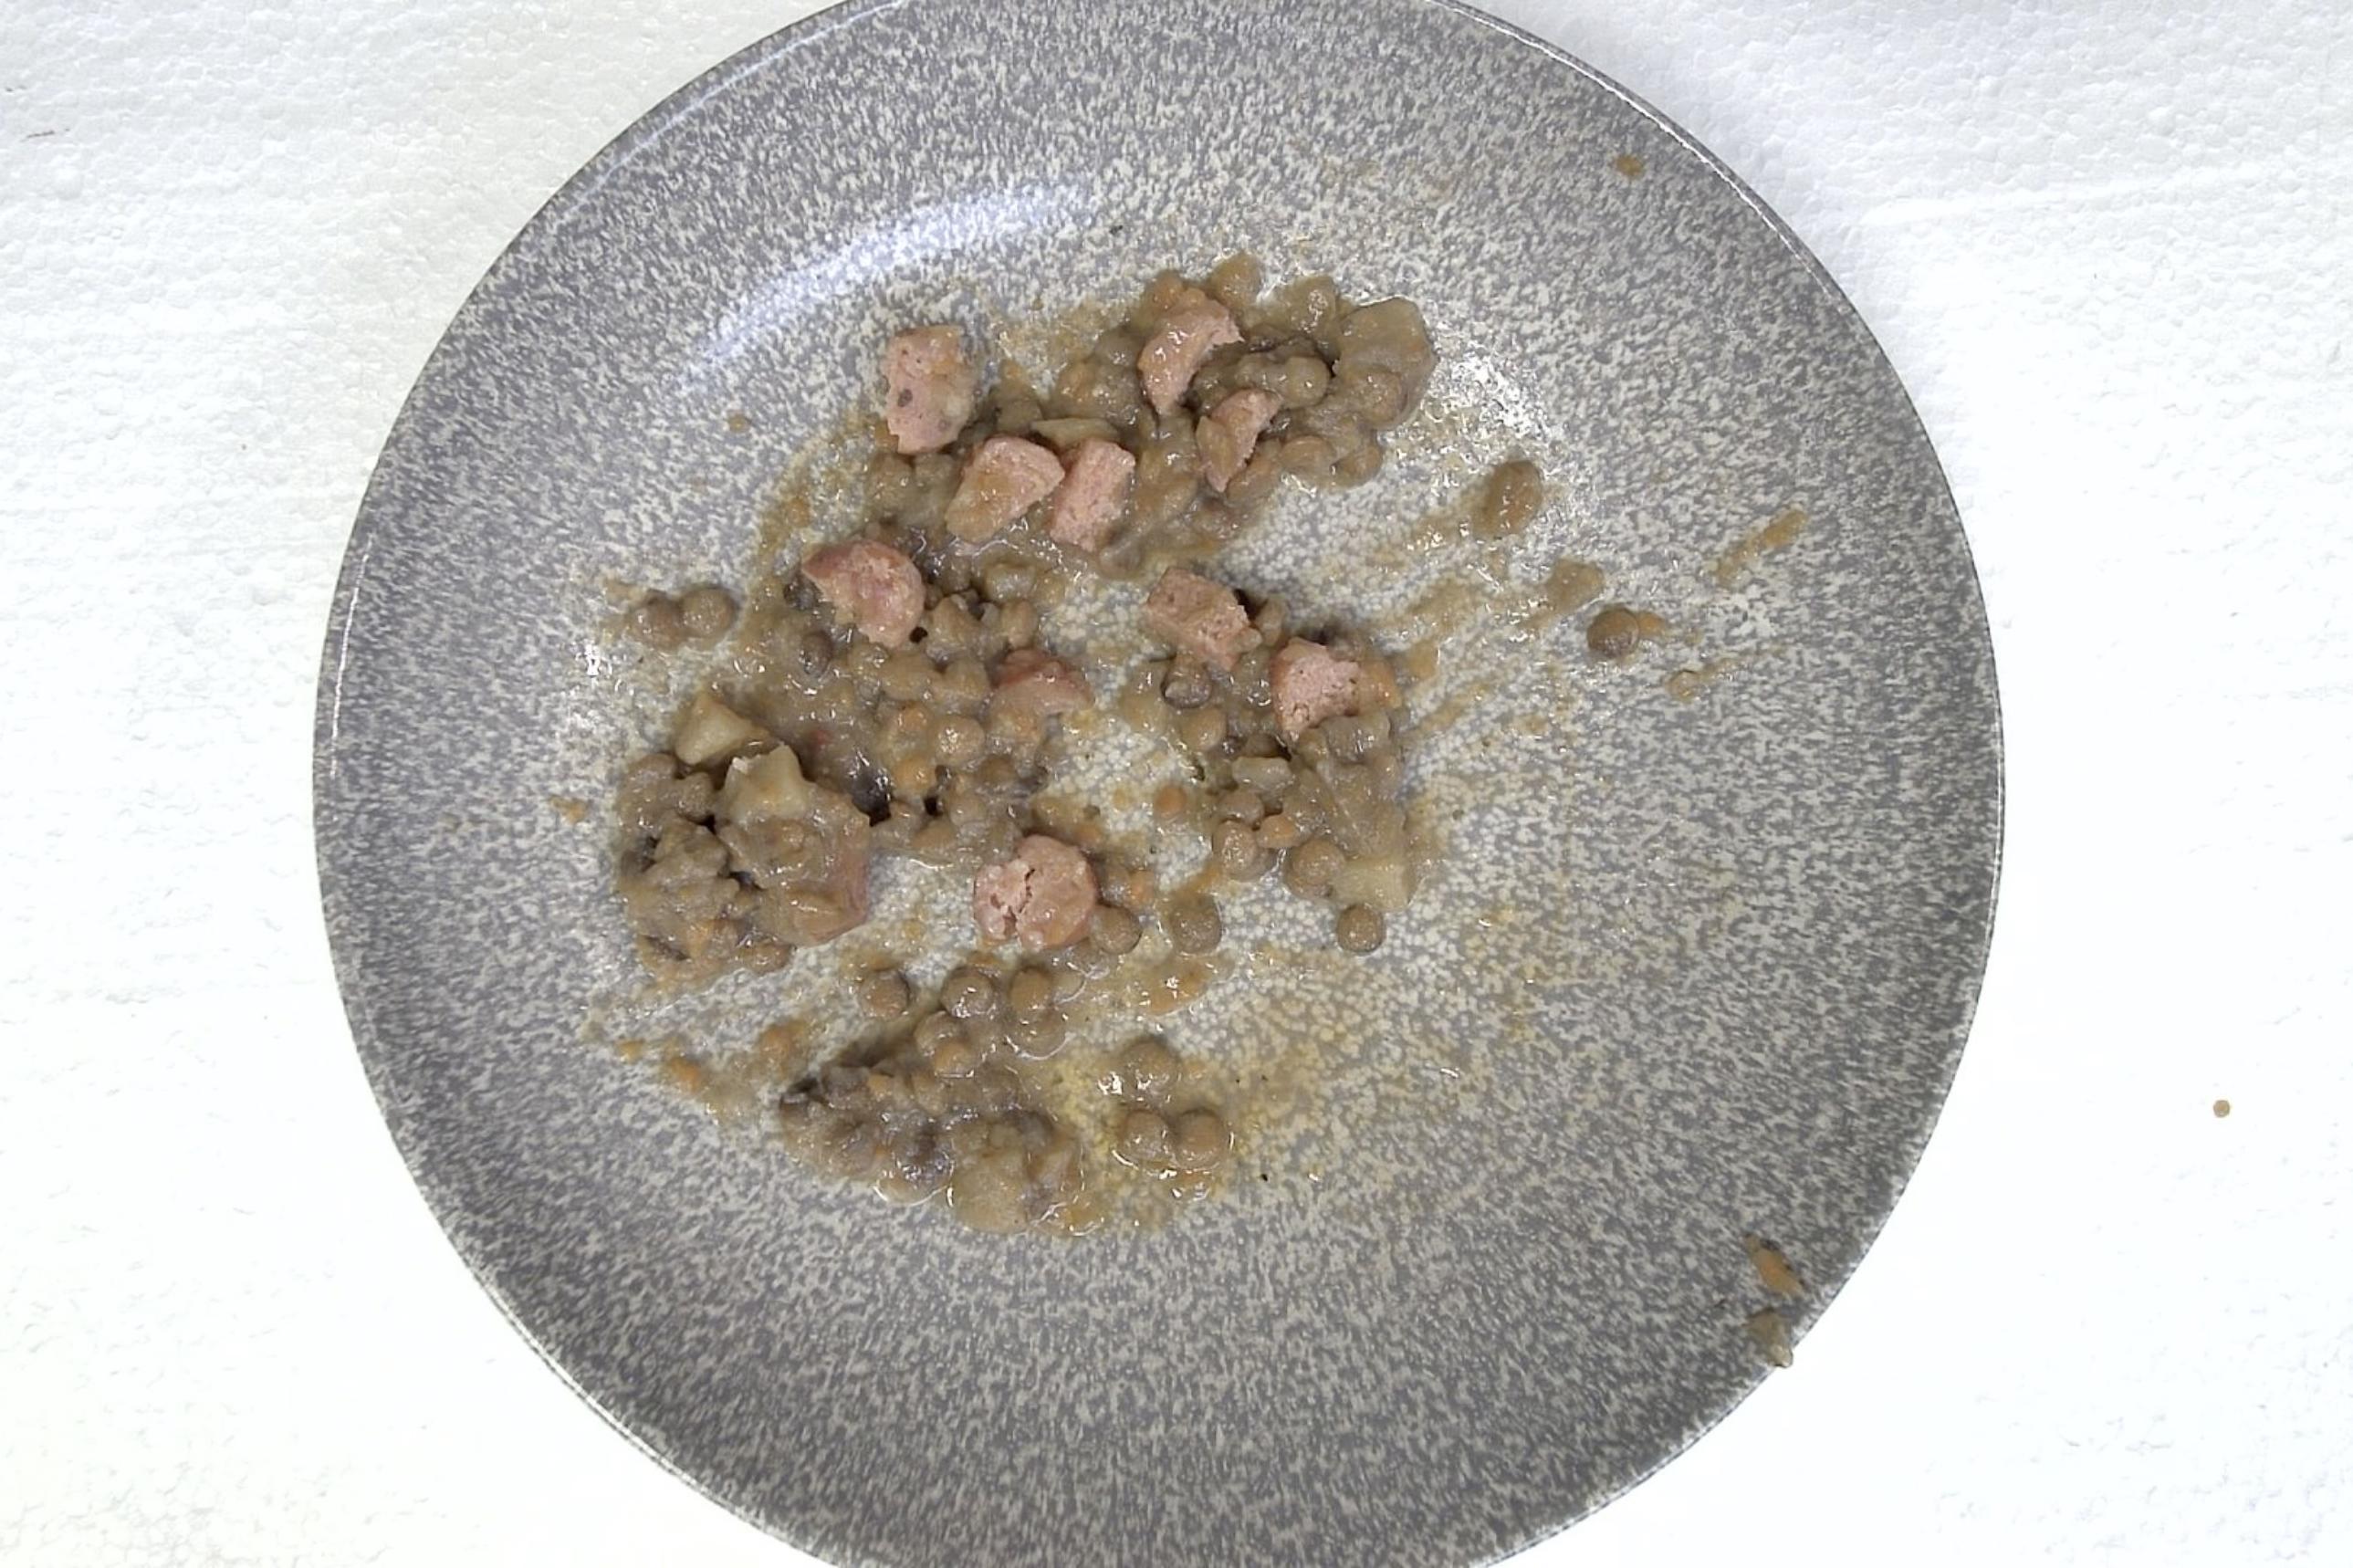
Dish: Klassischer Linseneintopf mit Mettwurst
Portion size: Normale Portion
Ingredients: lentil-stew, ham-sausage
Weight as served: 360 g
Energy as served: 424.8 kcal (1.779,680 kJ)
Fat: 23.24 g (saturated: 9.08 g)
Carbohydrates: 32.04 g (sugar: 5.32 g)
Protein: 19.32 g
Salt: 3.84 g
Weight after return: 0 g
Energy after return: 0 kcal